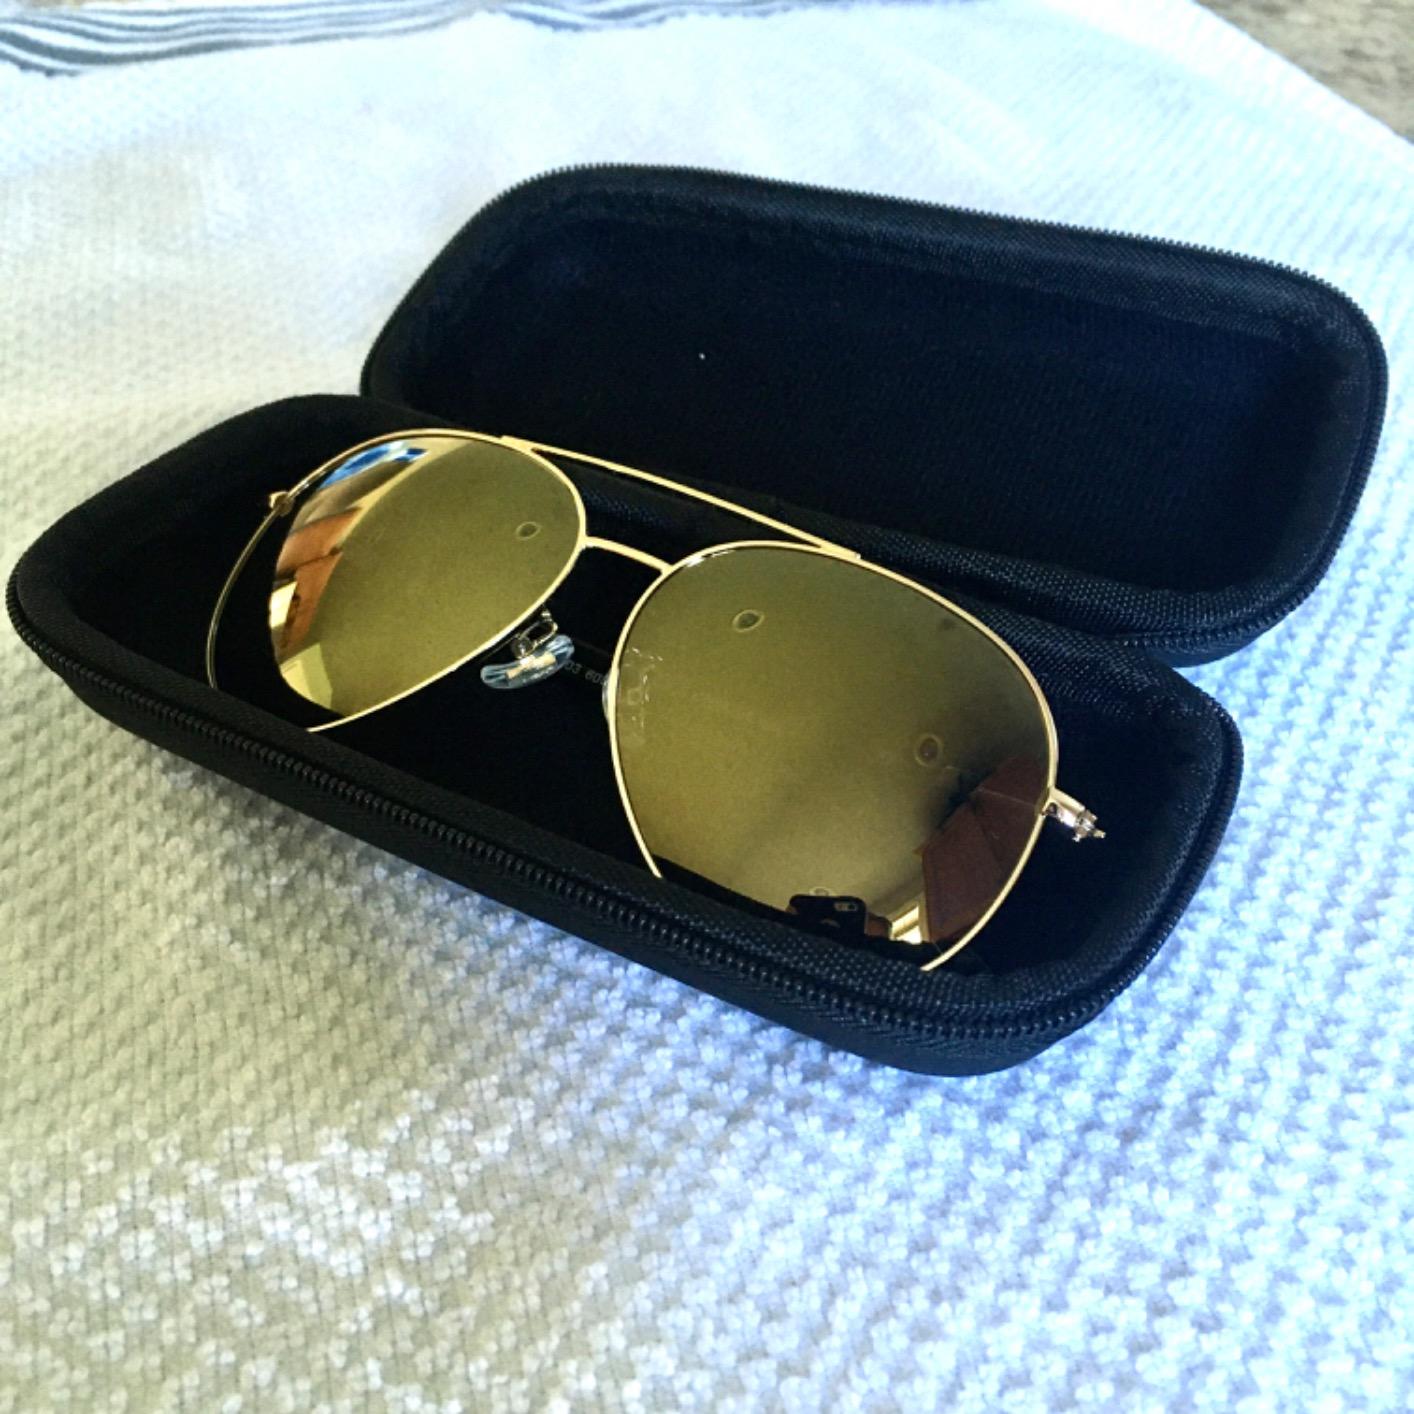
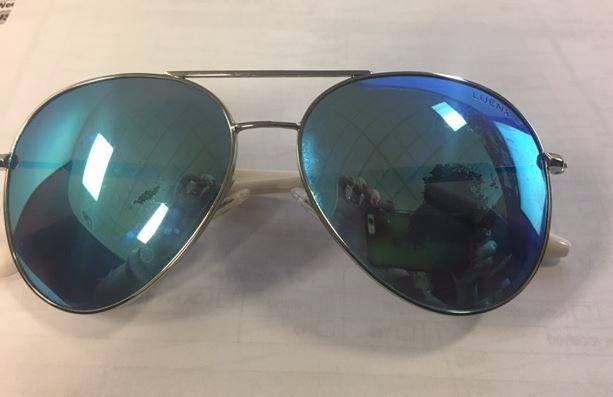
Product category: accessories_sunglasses
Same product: no